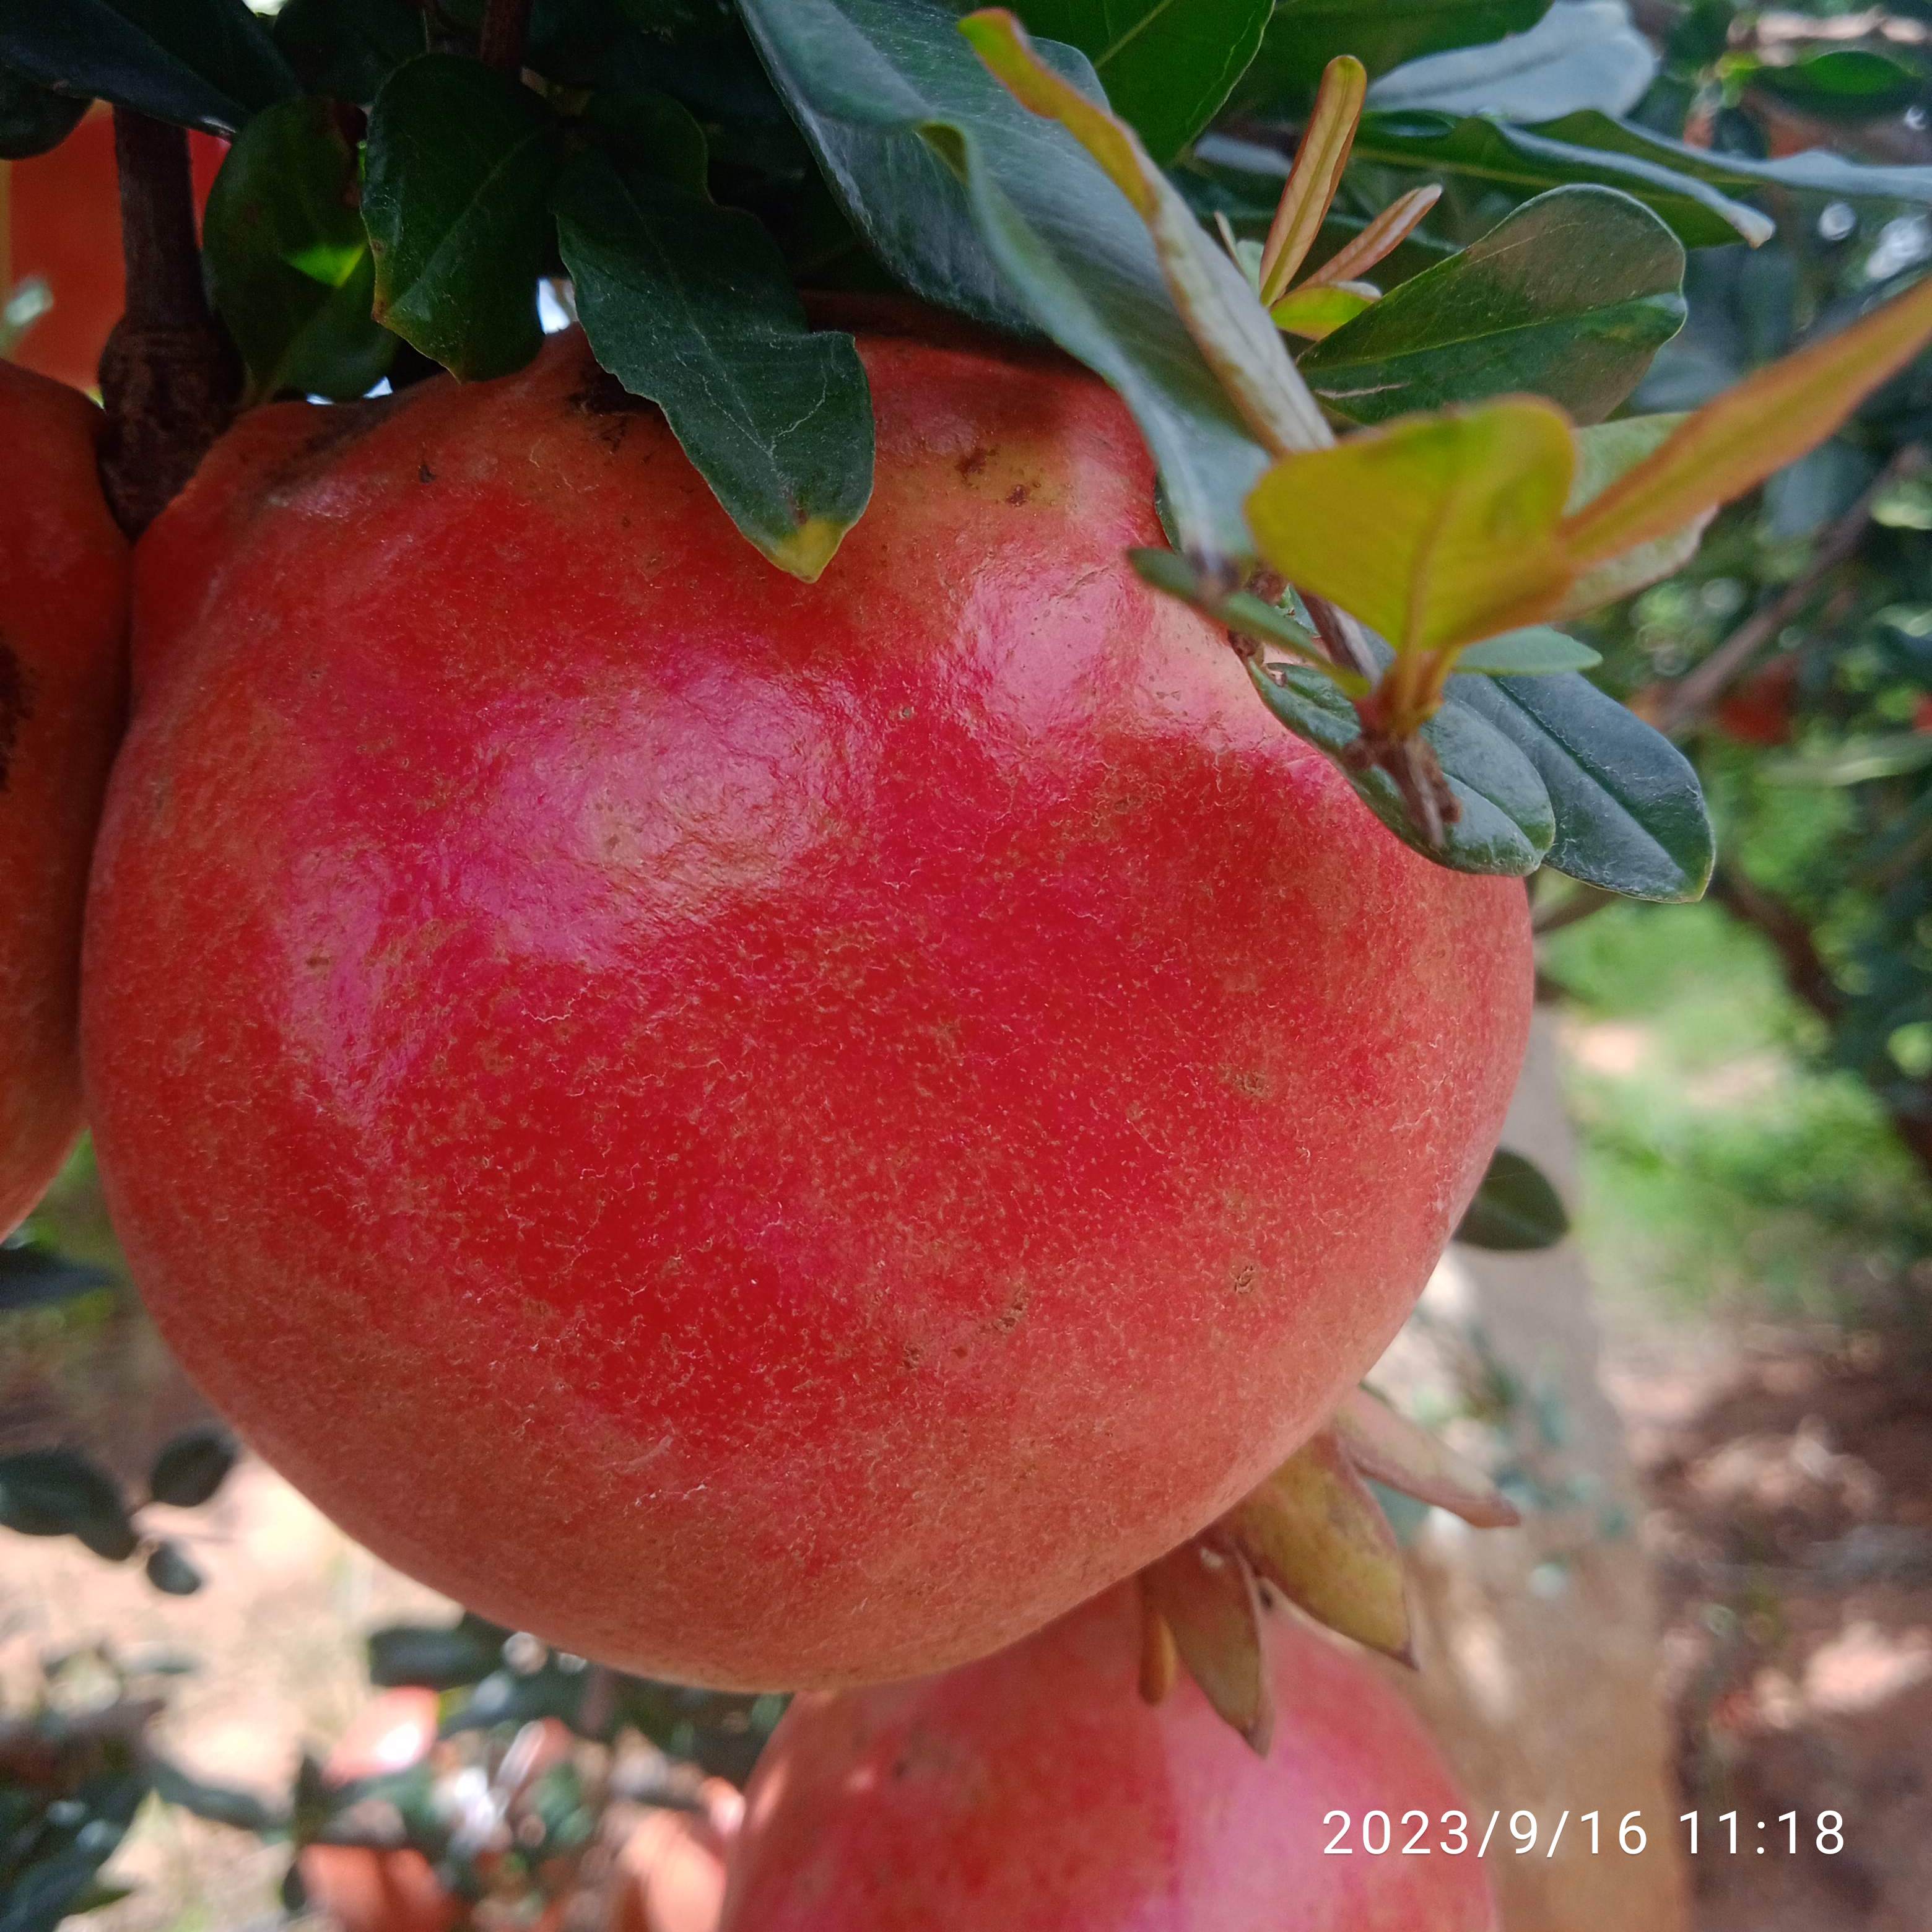
Label: Healthy